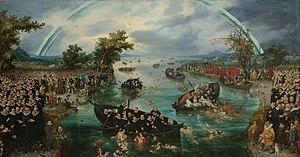
Le terme de pêcheur d'hommes est, selon l'Évangile selon Luc, celui qu'utilise Jésus-Christ avant d'être ressuscité, au bord du lac de Génésareth. Il exhorte ainsi ses disciples à « jeter leurs filets » pour convertir les humains à la « Bonne nouvelle ».